Arthur Currie

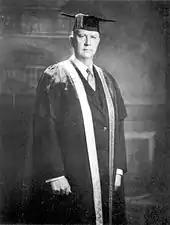
Currie as the McGill University Principal in 1930

When Byng was promoted to general in command of the British Third Army in June 1917, Currie was raised to the temporary rank of lieutenant-general on 9 June, and given command of the entire Canadian Corps. Currie was knighted by King George V and appointed Knight Commander of the Order of St Michael and St George (KCMG) in the King's Birthday Honours of 4 June 1917. As he was taking command of the Corps, word reached Currie that the Canadian cabinet had been informed of his embezzlement. To avoid news of the scandal from breaking, Currie borrowed money from two wealthy subordinates, David Watson and Victor Odlum, to finally pay back the money he had stolen from the 50th Regiment.